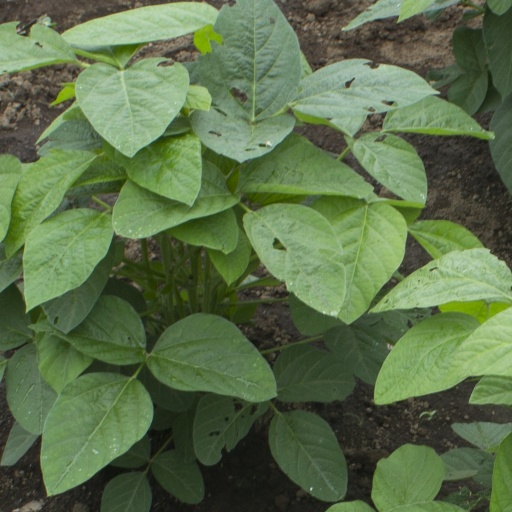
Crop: soybean